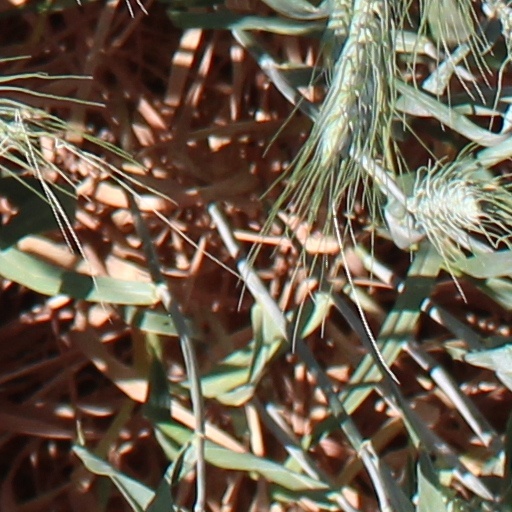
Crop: wheat